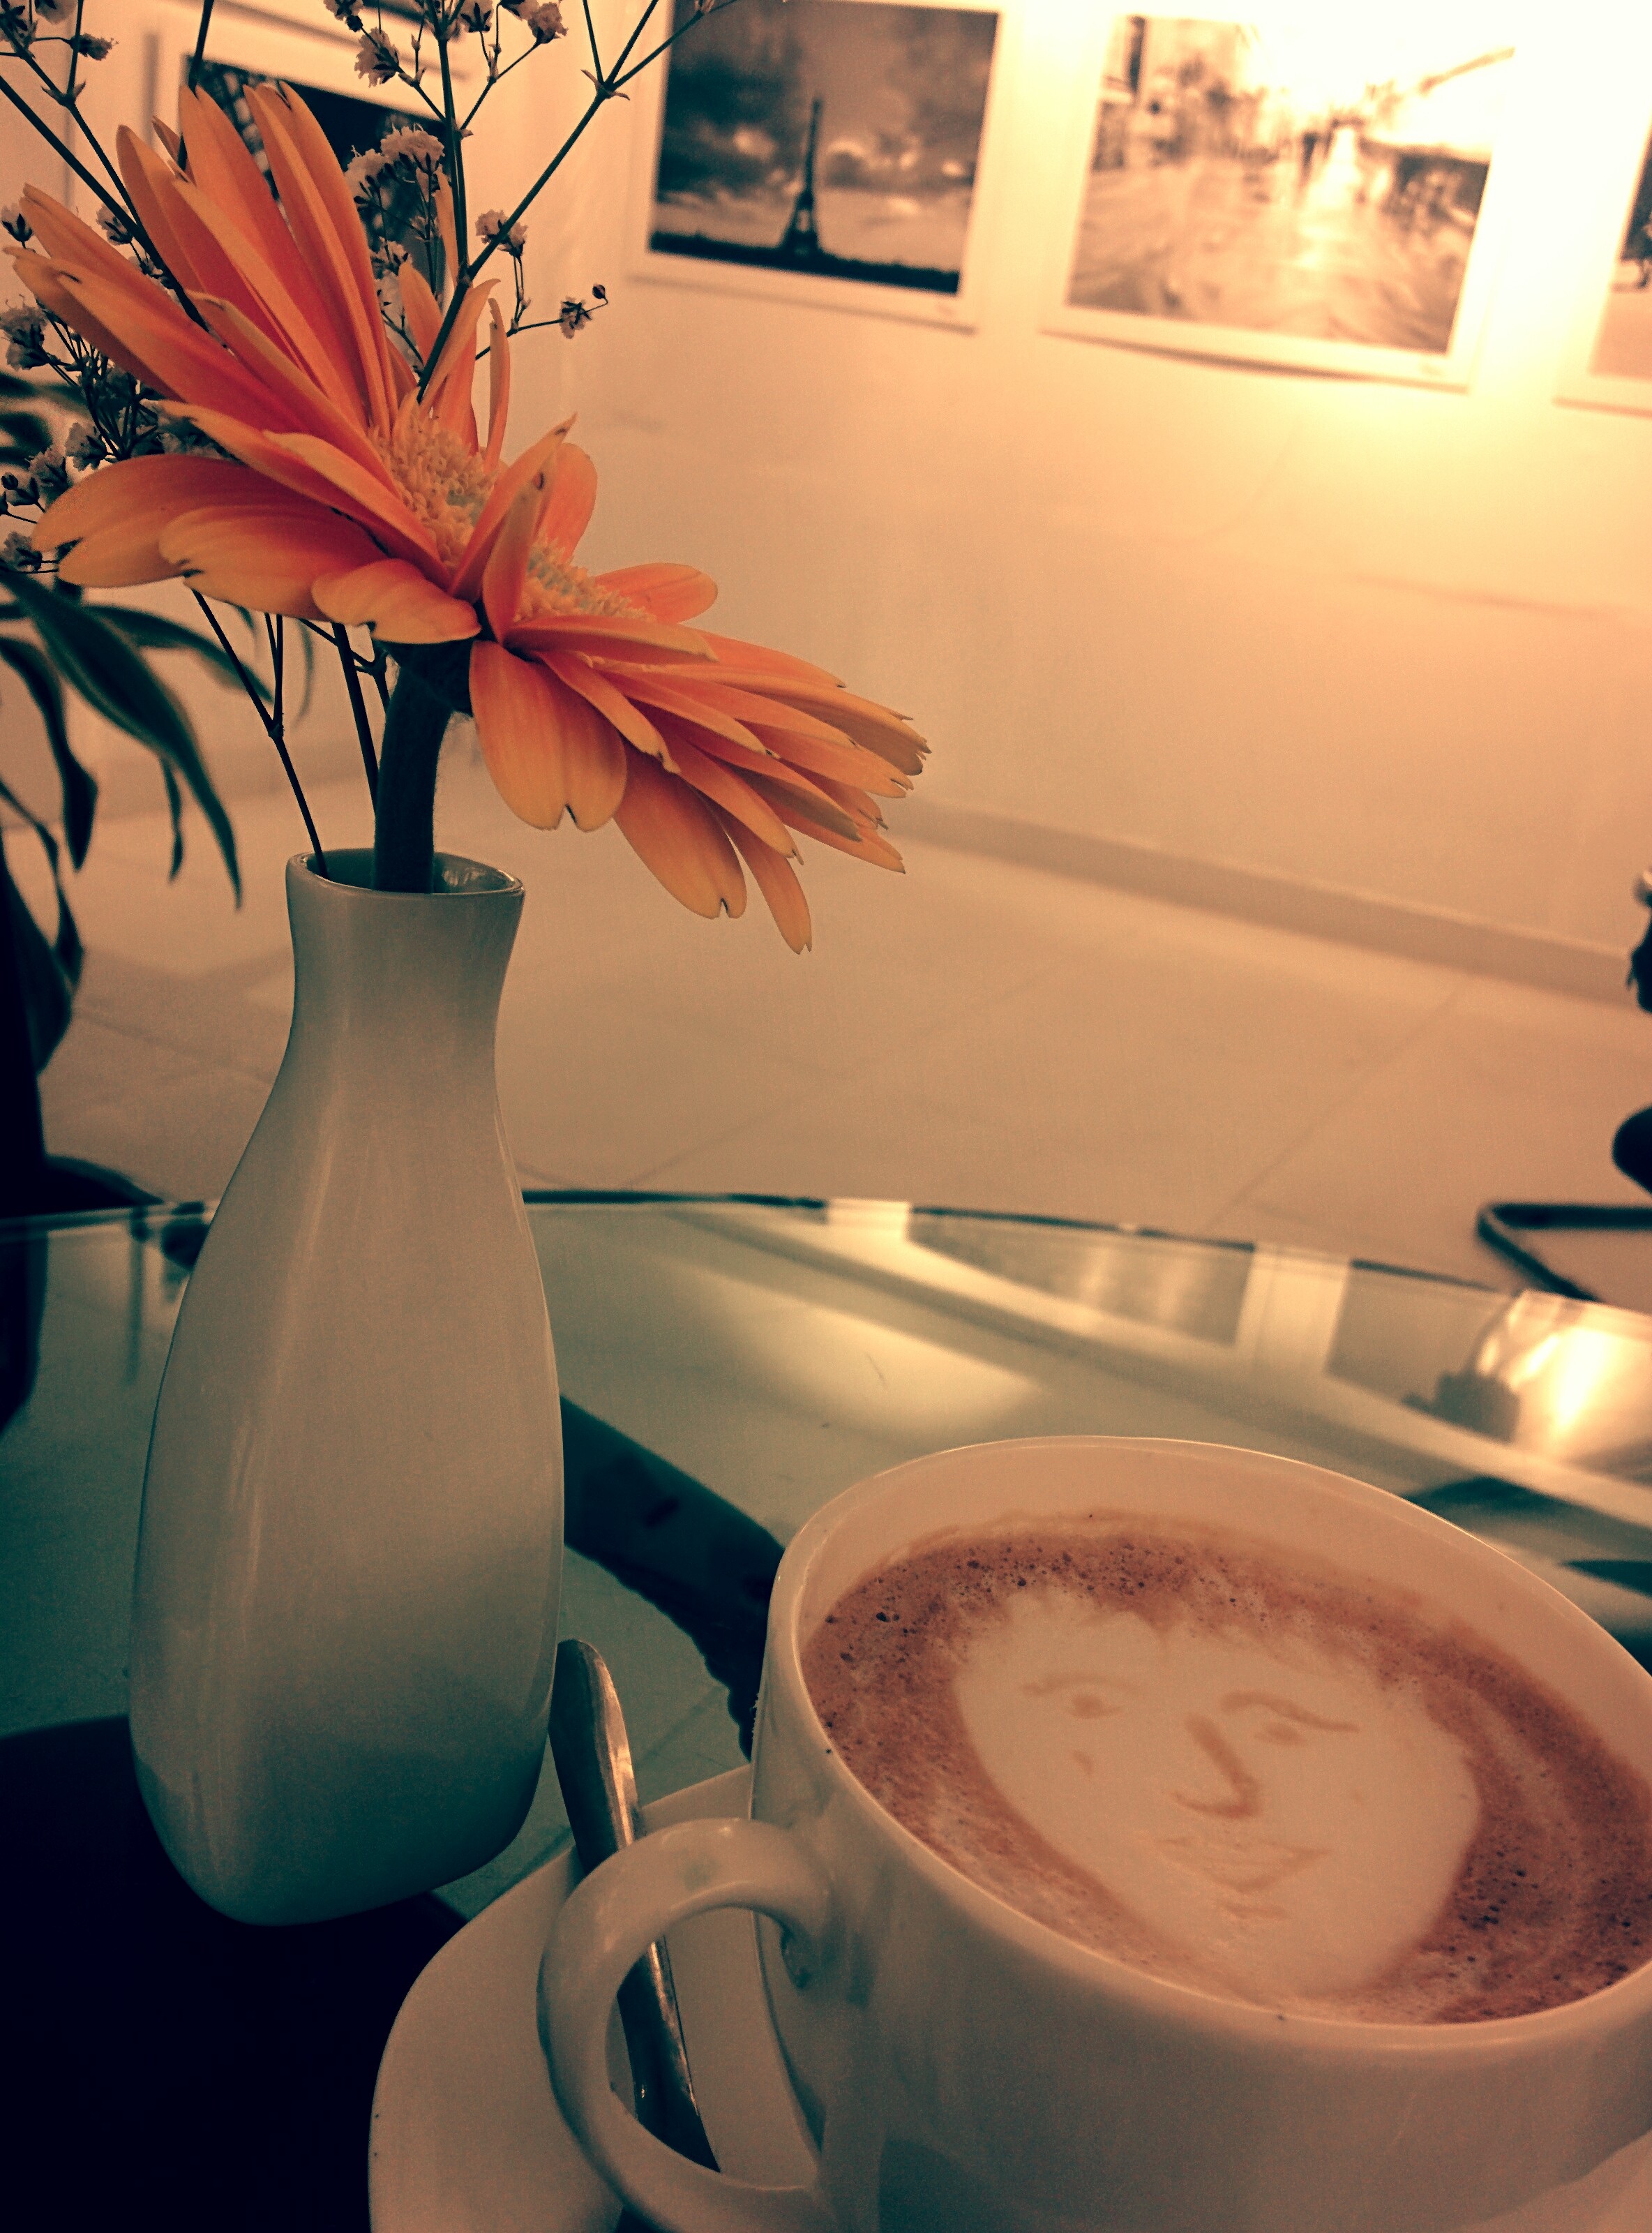
flower, restaurant, meal, room, lighting, art